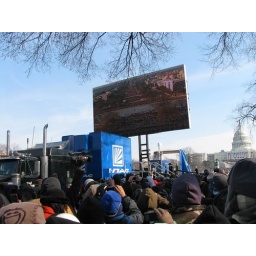
I stood at the oddly squat jumbotron in the silver standing section